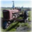
Label: tractor